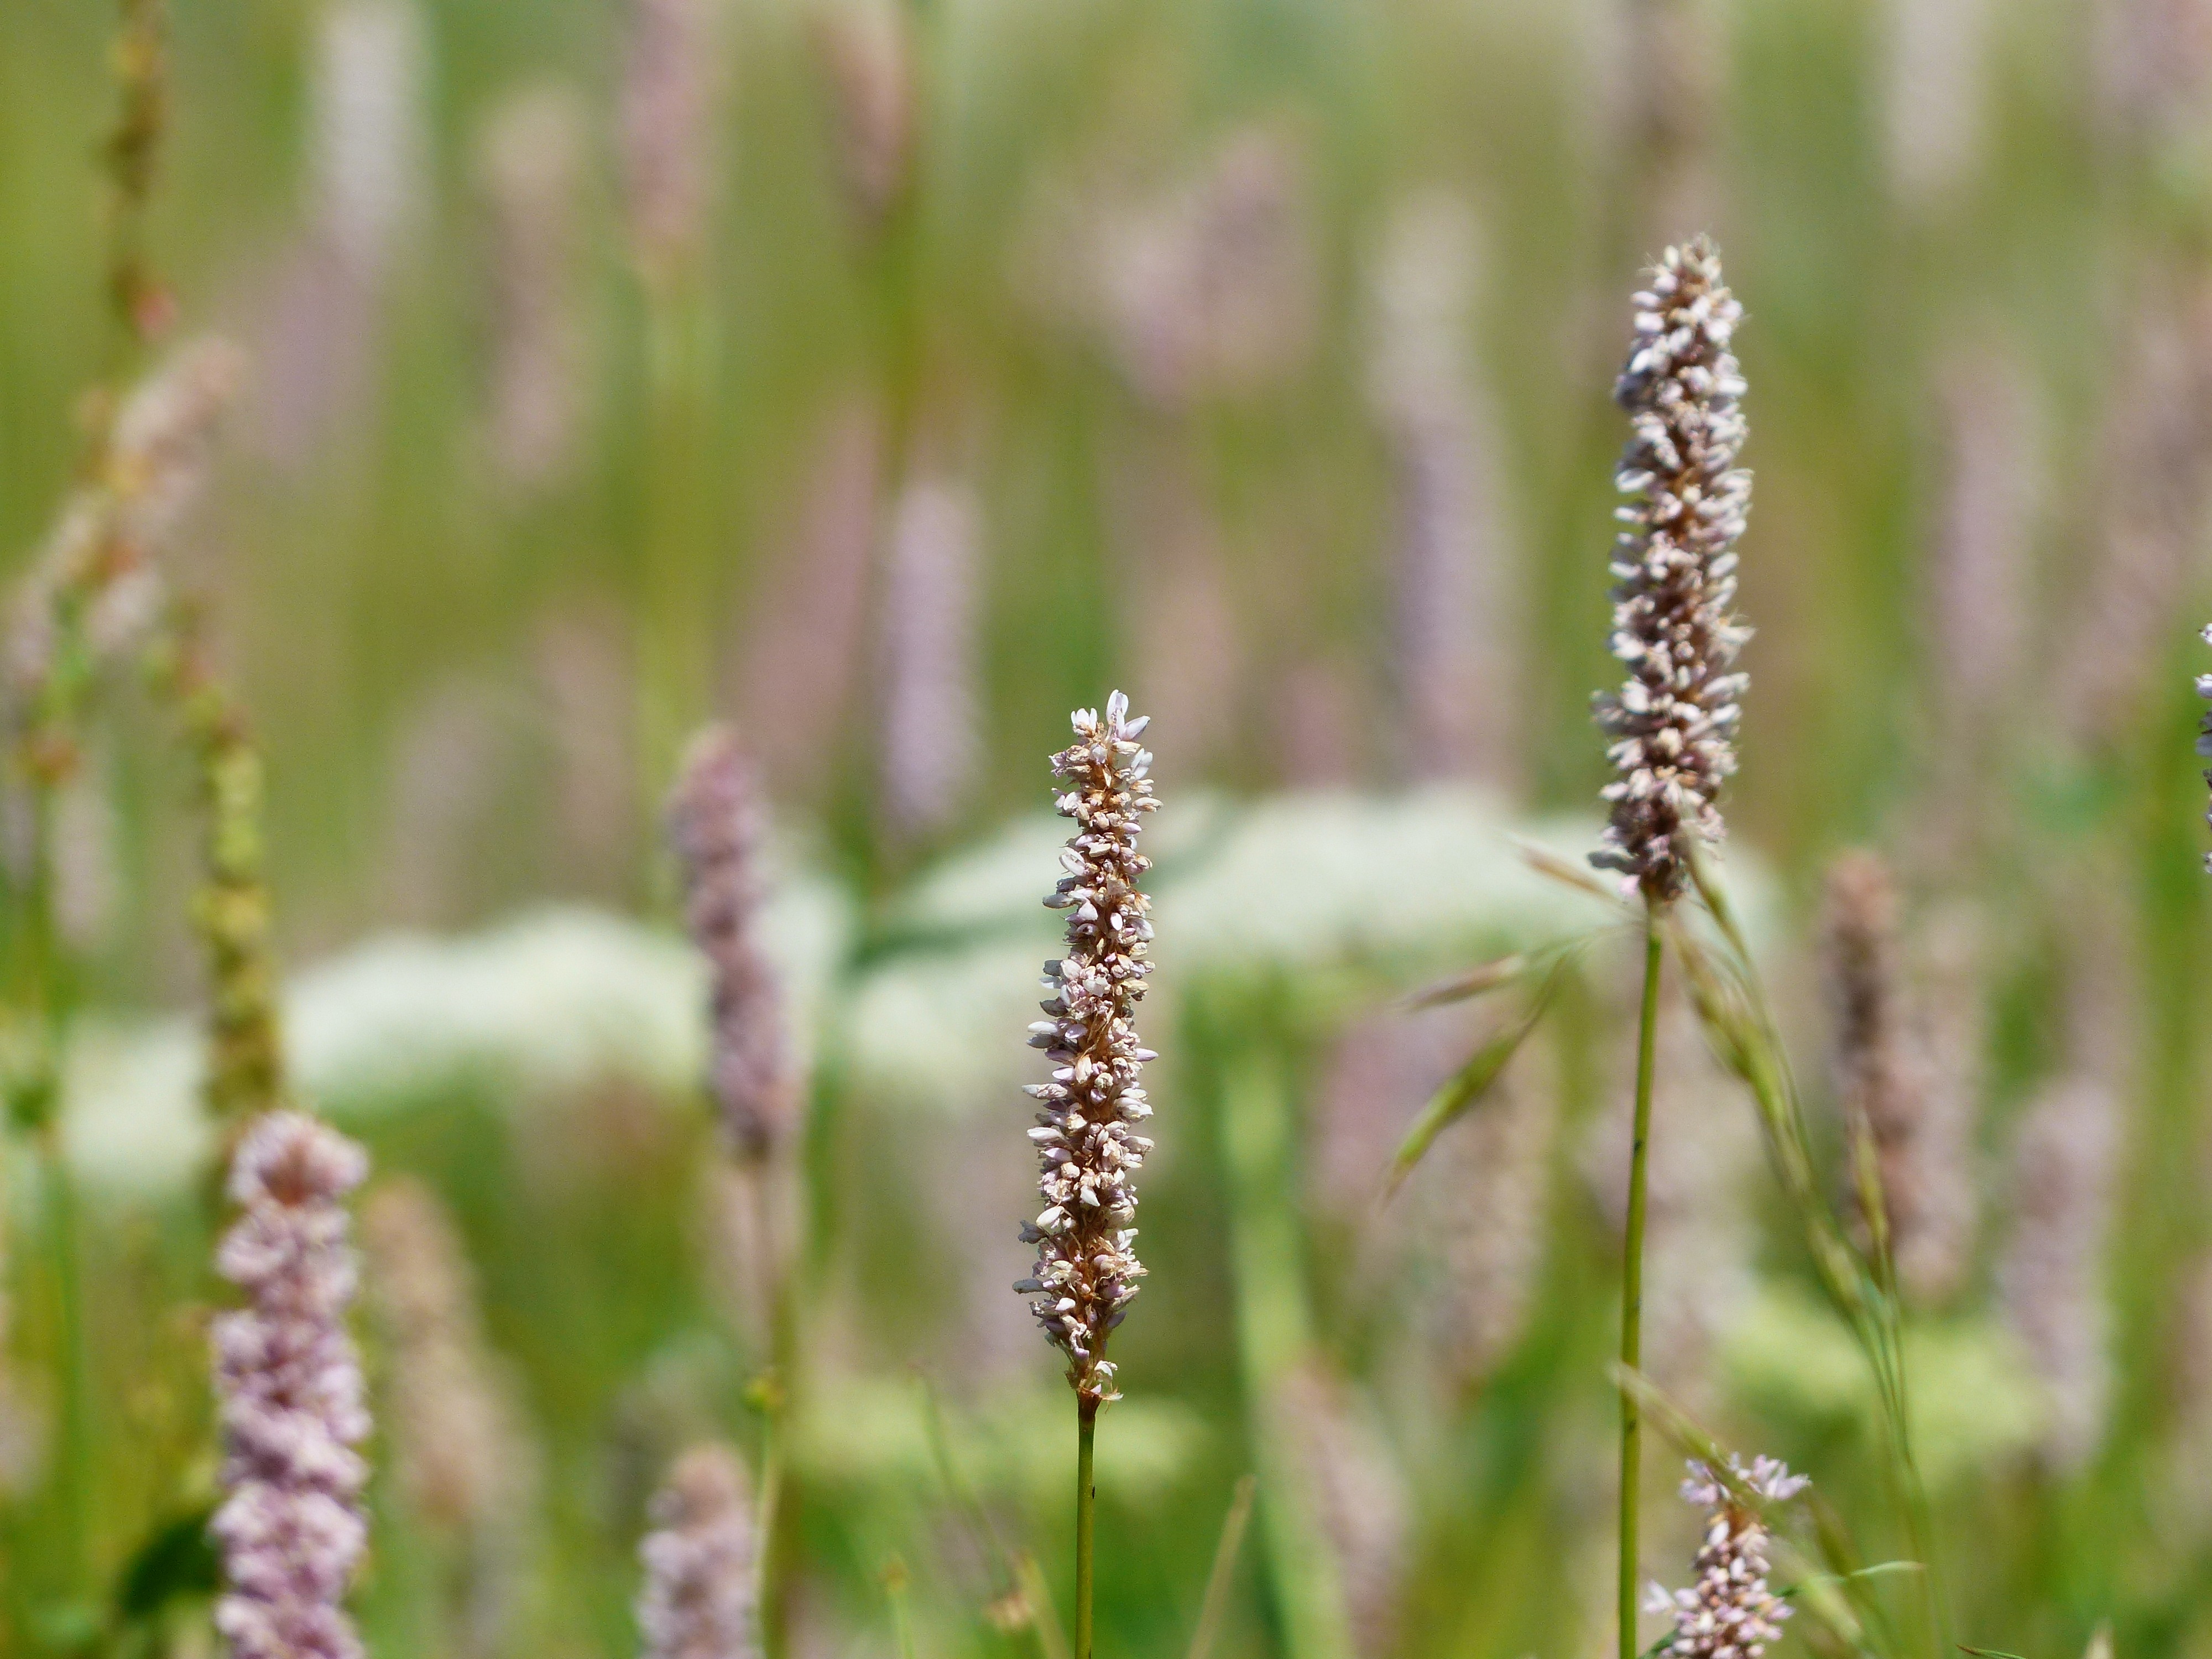
grass, plant, meadow, prairie, flower, herb, crop, botany, agriculture, flora, wildflower, close up, shrub, macro photography, flowering plant, snakes knotweed, wet meadow, polygalas, reported knotweed, snake root, polygonaceae, grass family, plant stem, land plant, french lavender, broomrape, neottia nidus avis, bistorta officinalis, persicaria bistorta